Cuisine of Valladolid

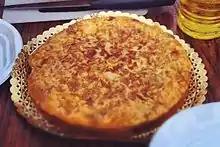
"Tortilla de chorizo" ("chorizo" omelette)

Wines from the province of Valladolid are among the most highly regarded in the world due to their reputations for taste and quality. Many of the most famous come from the Vega Sicilia winery. The province has five wines with a denomination of origin. Wines with a Rueda Denomination of Origin were court wines at the time of the Catholic Monarchs. They are produced from a range of verdejo grapes, and to a lesser extent from sauvignon blanc cultivars. Under this appellation there are white, sparkling, red, pink and liquor wines. The wines of Ribera del Duero Designation of Origin are red wines available as young wine, as reserve wine and as old vine. Wines of the Toro Designation of Origin are mainly white, rosé and red; the wines of Tierra de León Denomination of Origin are white, rosé and red; and finally, there are rosé wines of the Cigales Denomination of Origin.